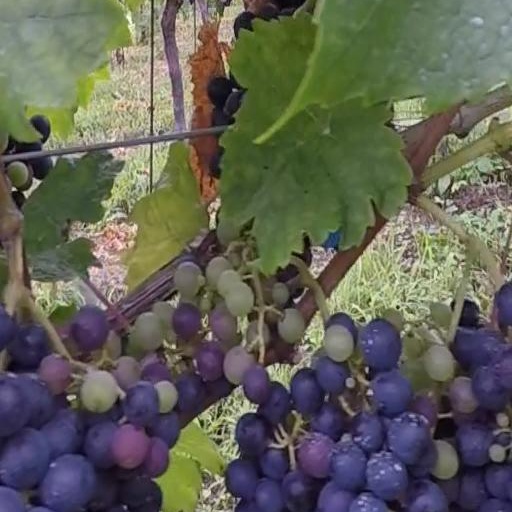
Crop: grape